Eleanor Glanville

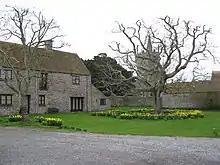
Tickenham Court in Tickenham, Somerset

Eleanor Goodricke was born in 1654 to Major William Goodricke and Eleanor Poynz ("née" Davis). Their second child, a younger daughter, was named Mary. William had fought in Scotland in support of Oliver Cromwell's army in 1650–1651, and was later granted a royal pardon for his actions in the Restoration of 1660. Eleanor Poynz had inherited several properties from her parents, including manors at Tickenham and Backwell Park and other properties in Somersetshire, and William was her second husband. The Goodricke family lived at Tickenham Court.